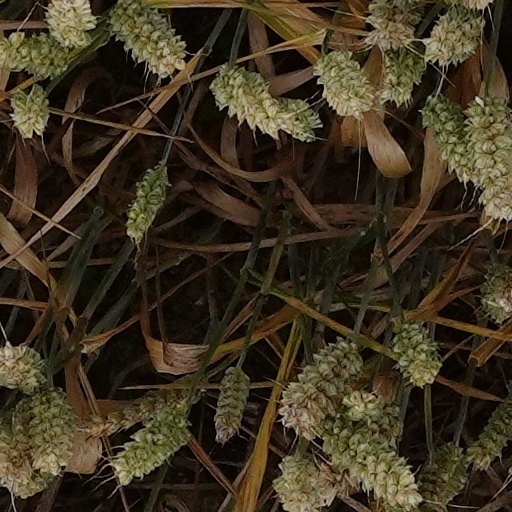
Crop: wheat